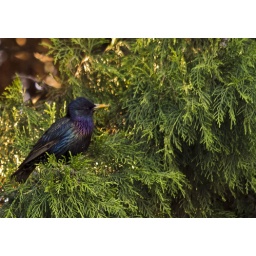
birds around our Redemptorist community house at Kew, VIC, Australia